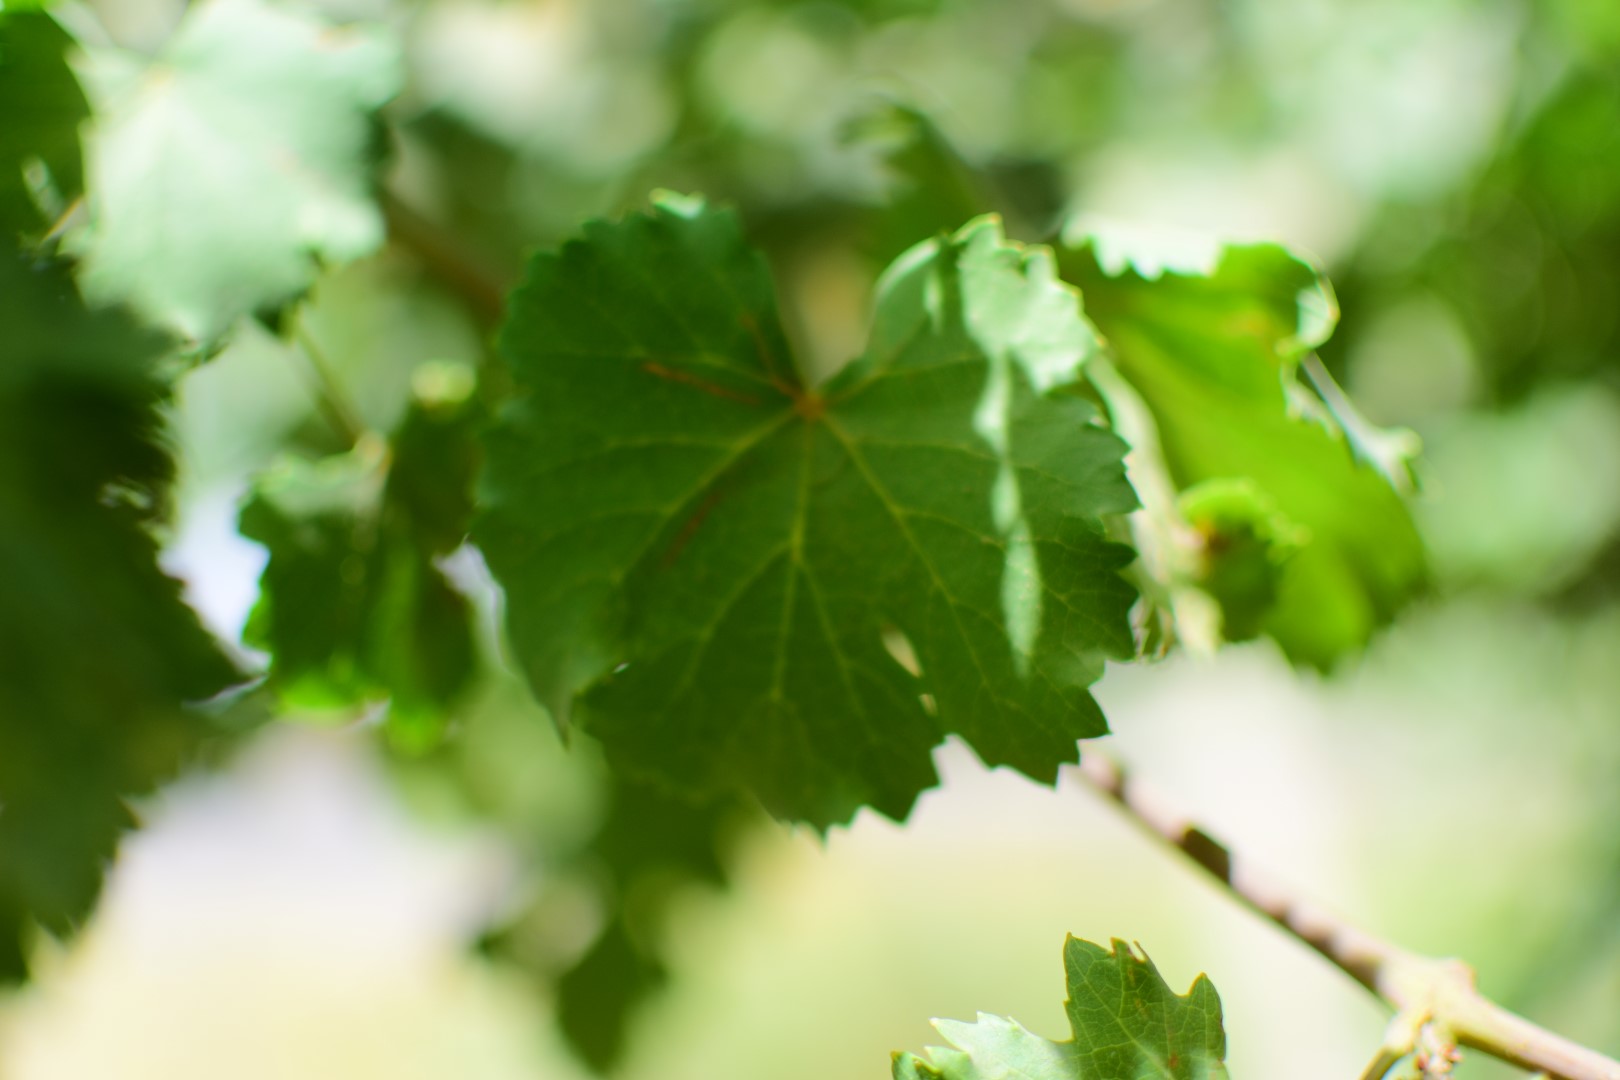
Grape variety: Kamali